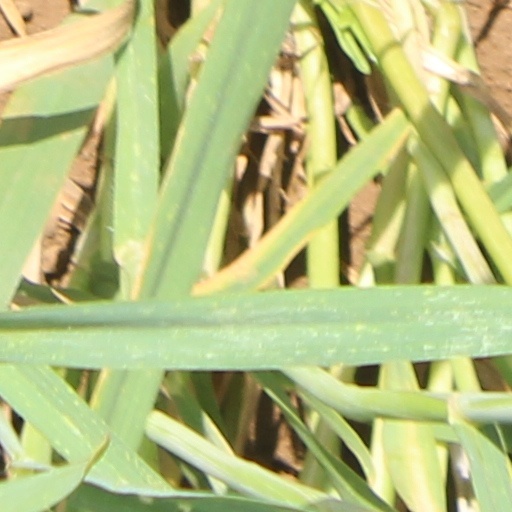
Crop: wheat